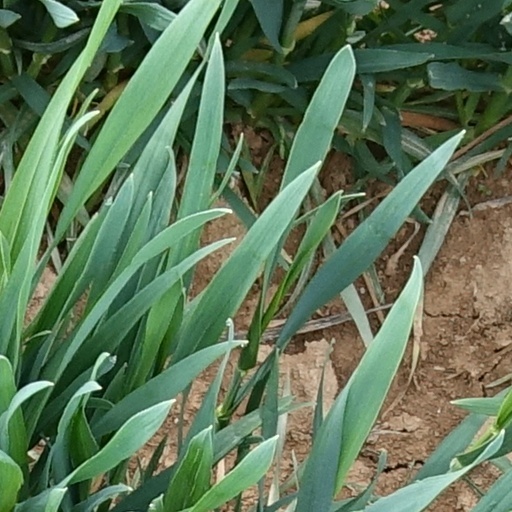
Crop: wheat